Acacia Fraternity

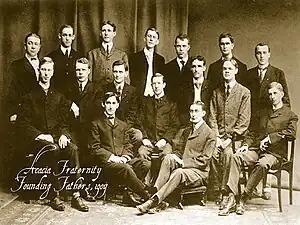
The founding members of the Acacia fraternity in 1904

Acacia Fraternity was founded on May 12, 1904, by a group of fourteen Freemasons attending the University of Michigan in Ann Arbor, Michigan. Its founders were James M. Cooper, Benjamin E. DeRoy, Edward E. Gallup, Jared W. Hawkins, Clarence G. Hill, Harvey J. Howard, George A. Malcolm, Ernest R. Ringo, William J. Marshall, Harlan P. Rowe, Ralph B. Scatterday, Charles A. Sink, Harry B. Washburn, and Walter S. Wheeler. Acacia is the only general fraternity to be founded in Michigan.